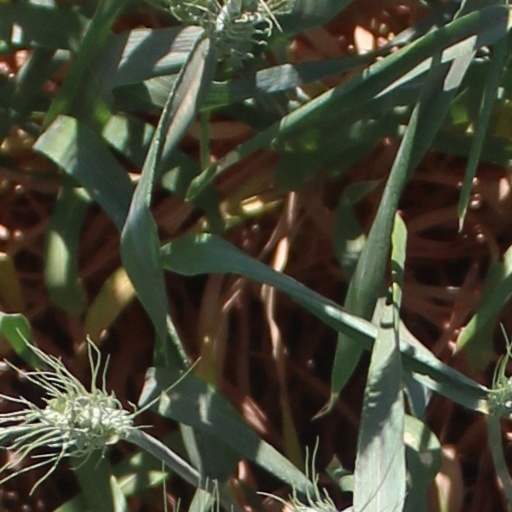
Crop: wheat